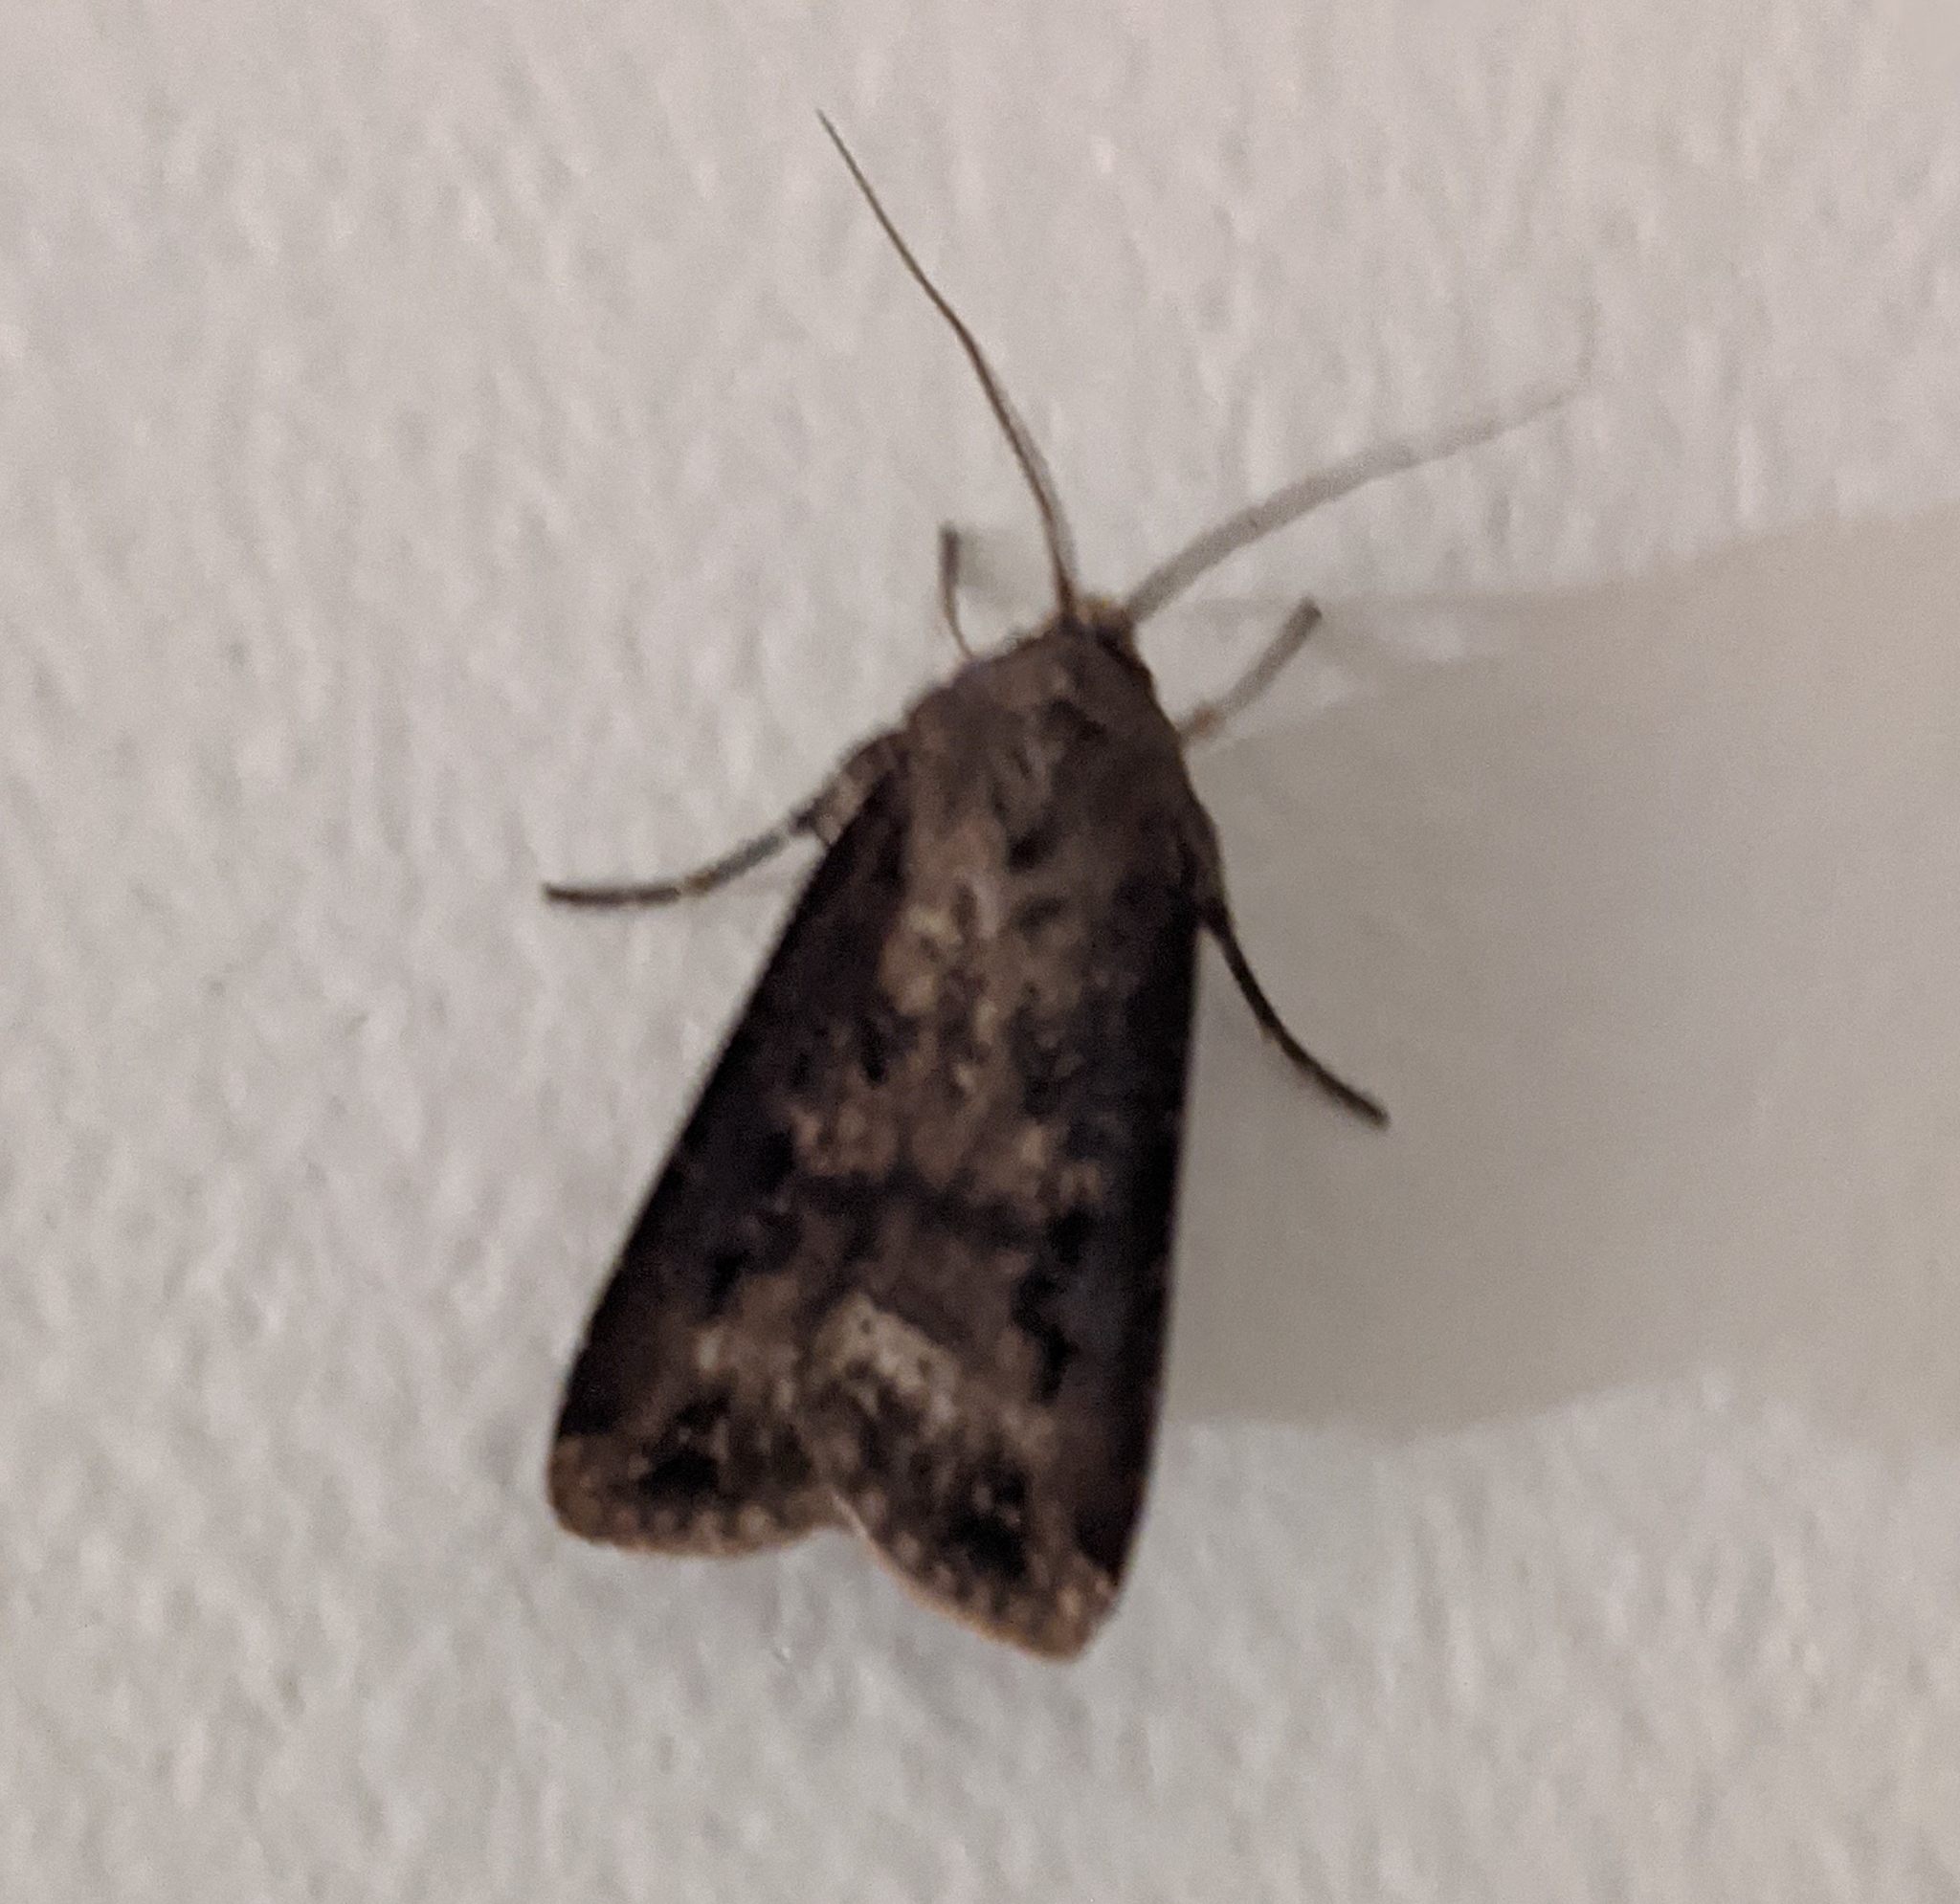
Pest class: cutworms